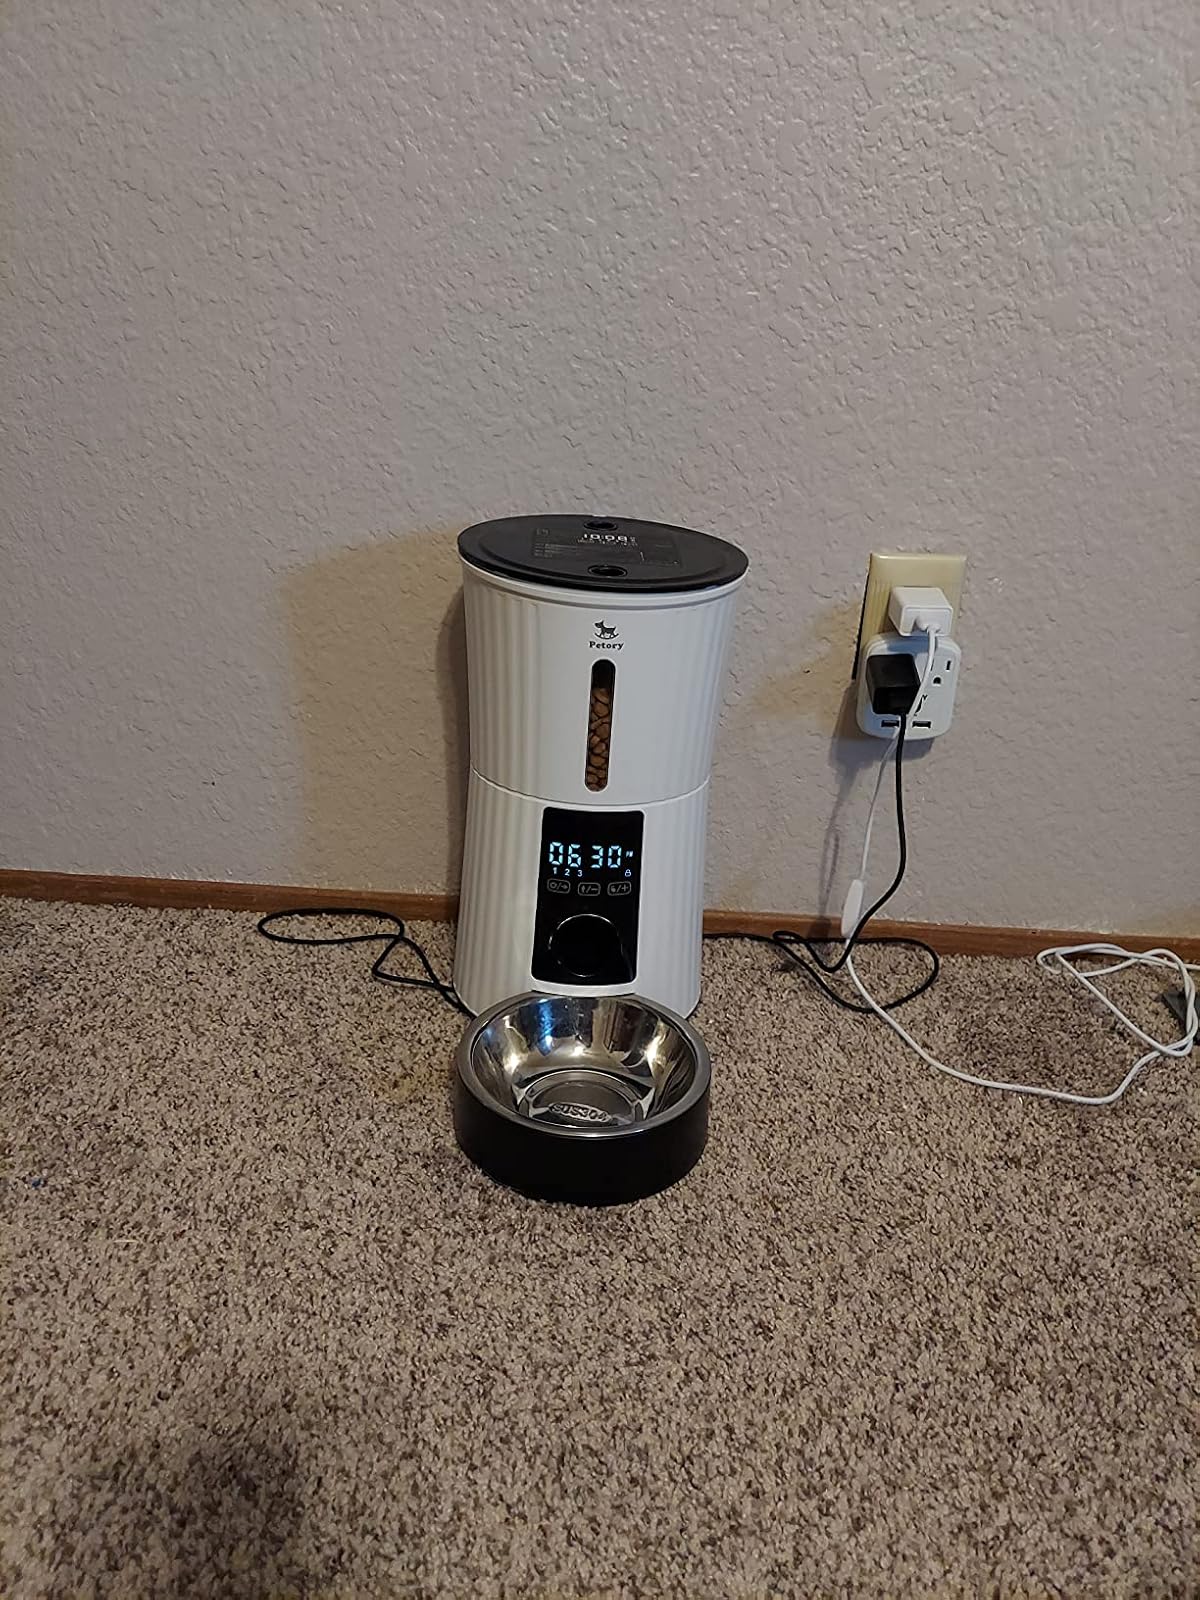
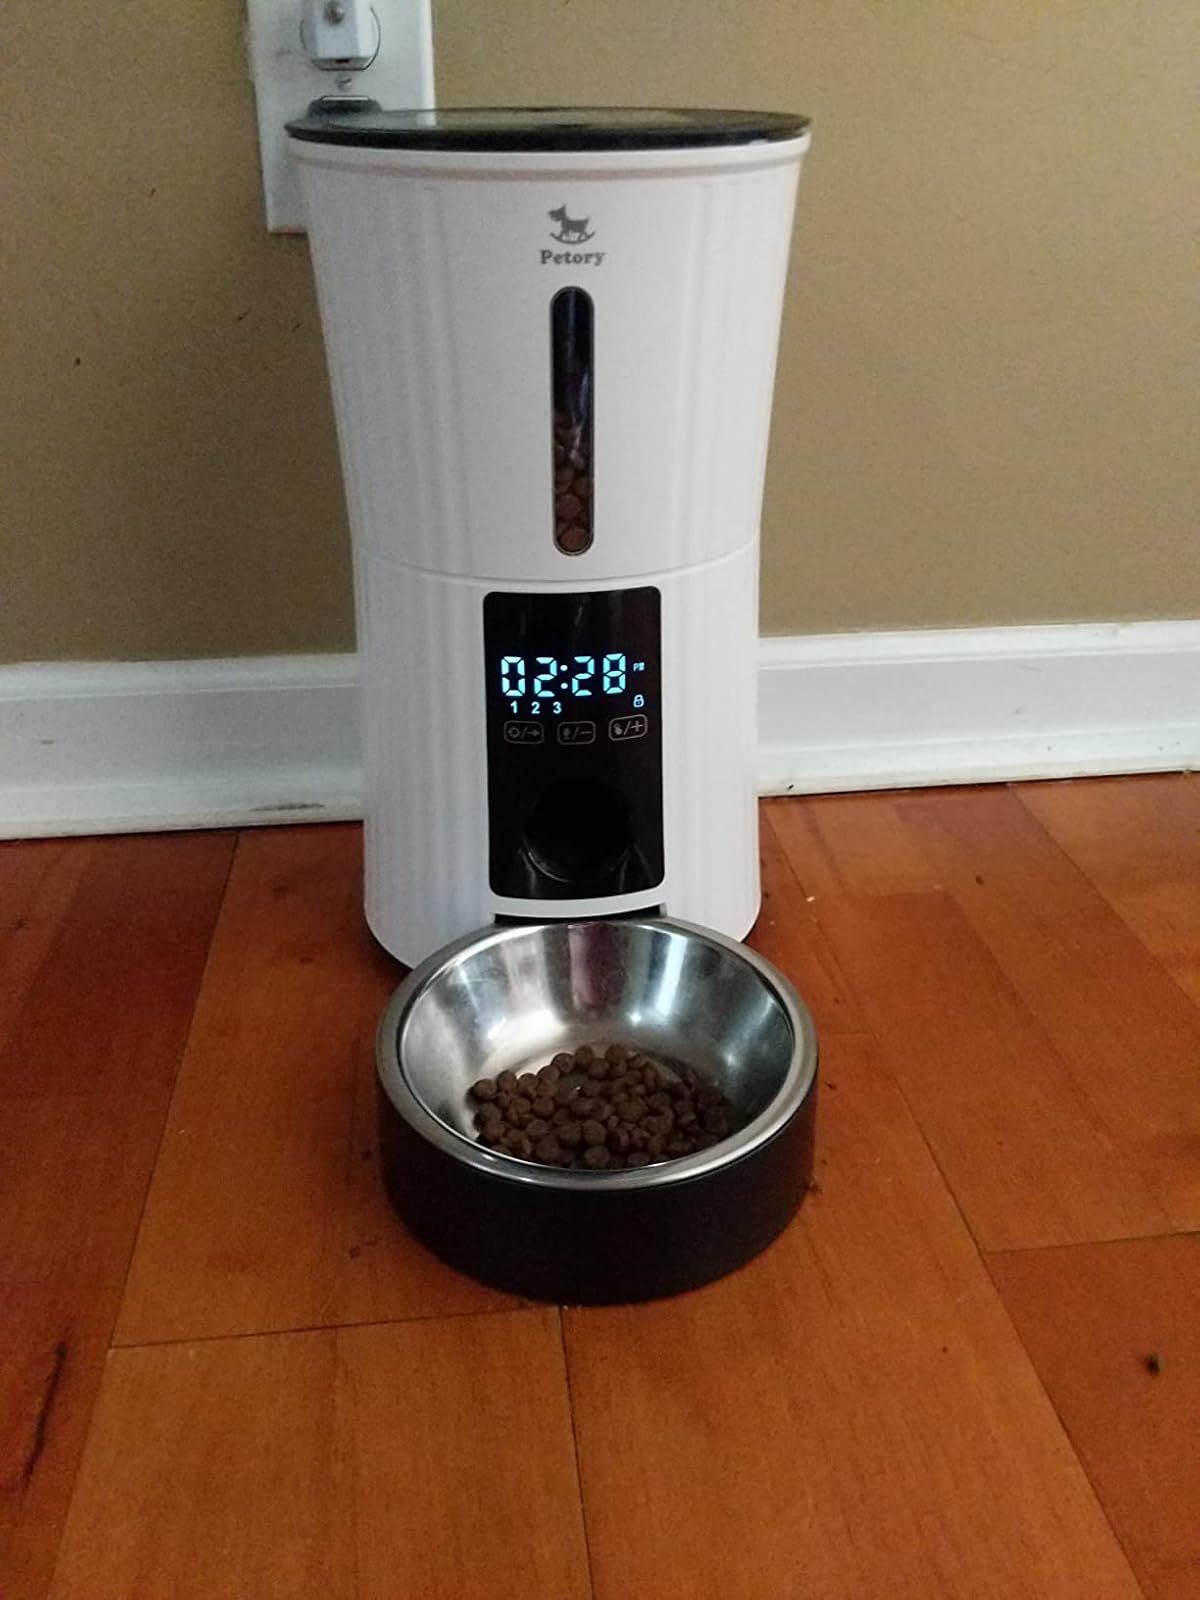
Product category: items_feeder
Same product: yes